Spiegeltent

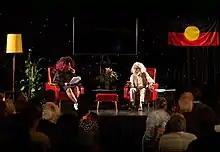
Jack Charles and Namila Benson at the Melba Spiegeltent

Built in Belgium in 1910 by mirror designer Oscar Mols Dom and tent maker Louis Goor, The Melba Spiegeltent spent almost a century travelling across Europe. Originally called The Bacaladera, the tent saw performances including Edith Piaf and Kurt Weil.